Eastern California

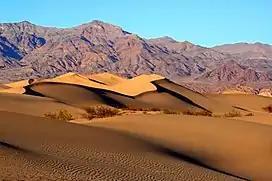
Sand dunes in Death Valley

Because Eastern California is generally in the rain shadow of the Sierra Nevada or the Transverse Ranges, the climate is extremely dry and can be considered a desert. Indeed, the hottest and lowest area in North America lies in Death Valley, in the heart of Eastern California.